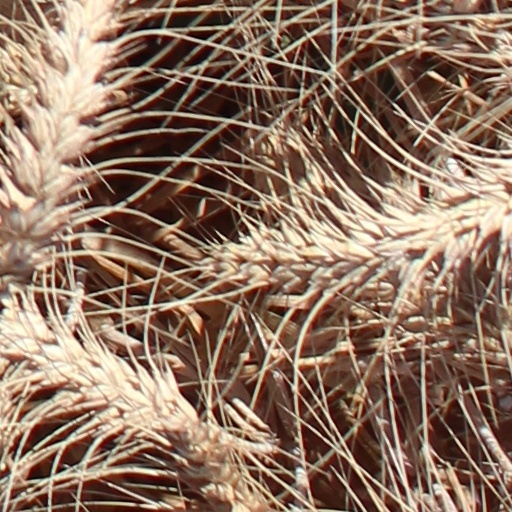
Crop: wheat